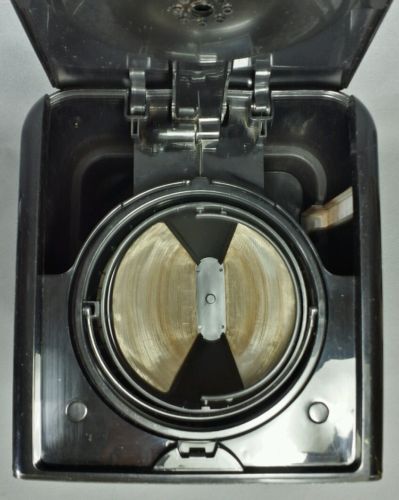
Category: coffee maker